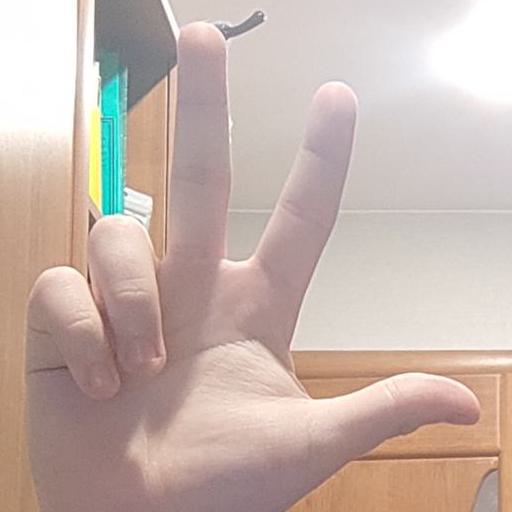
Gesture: three2